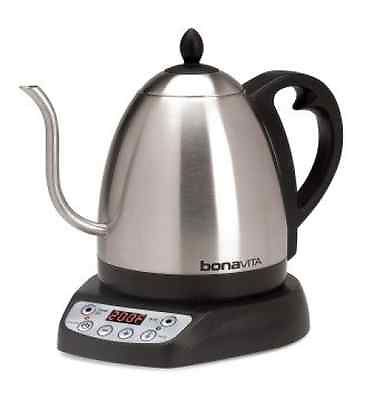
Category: kettle